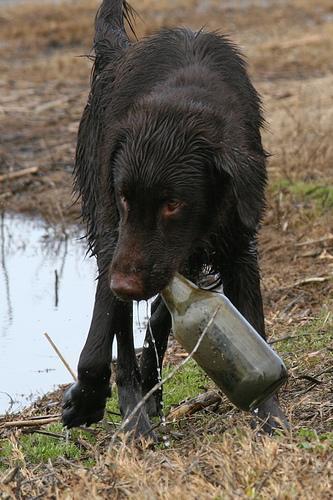
flat-coated_retriever